Faye Grant

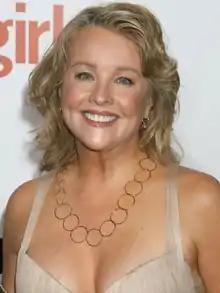
Grant in 2016

Faye Grant (born July 16, 1957) is an American actress. She is best known for her role as Julie Parrish in NBC's science fiction series "V" between 1983 and 1985.